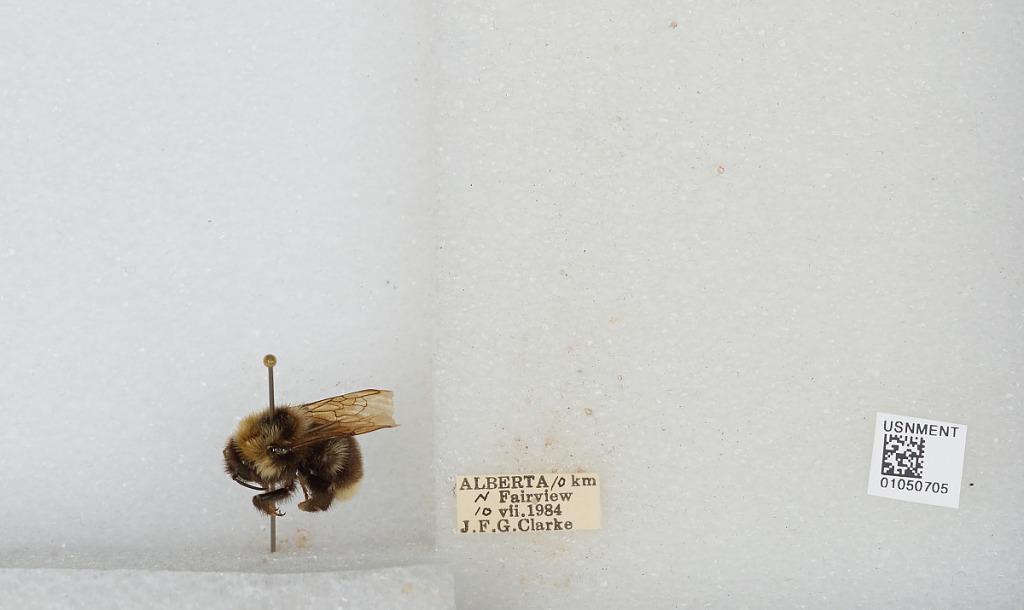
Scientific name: Bombus sp.
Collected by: J. Clarke
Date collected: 1984-7-10
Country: Canada
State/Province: Alberta
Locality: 10 km N Fairview
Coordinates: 56.1564, -118.4